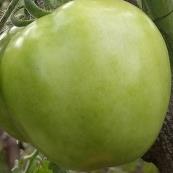
Crop: Tomato
Condition: healthy-fruit